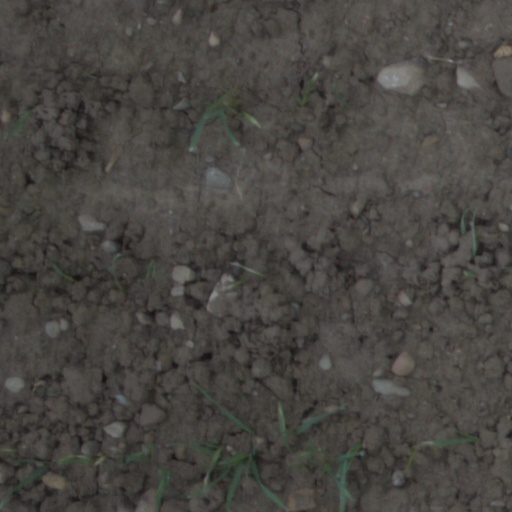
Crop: wheat